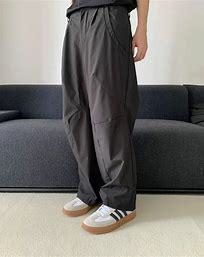
Brand: adidas
Model: neo Adidas NEO Gradas